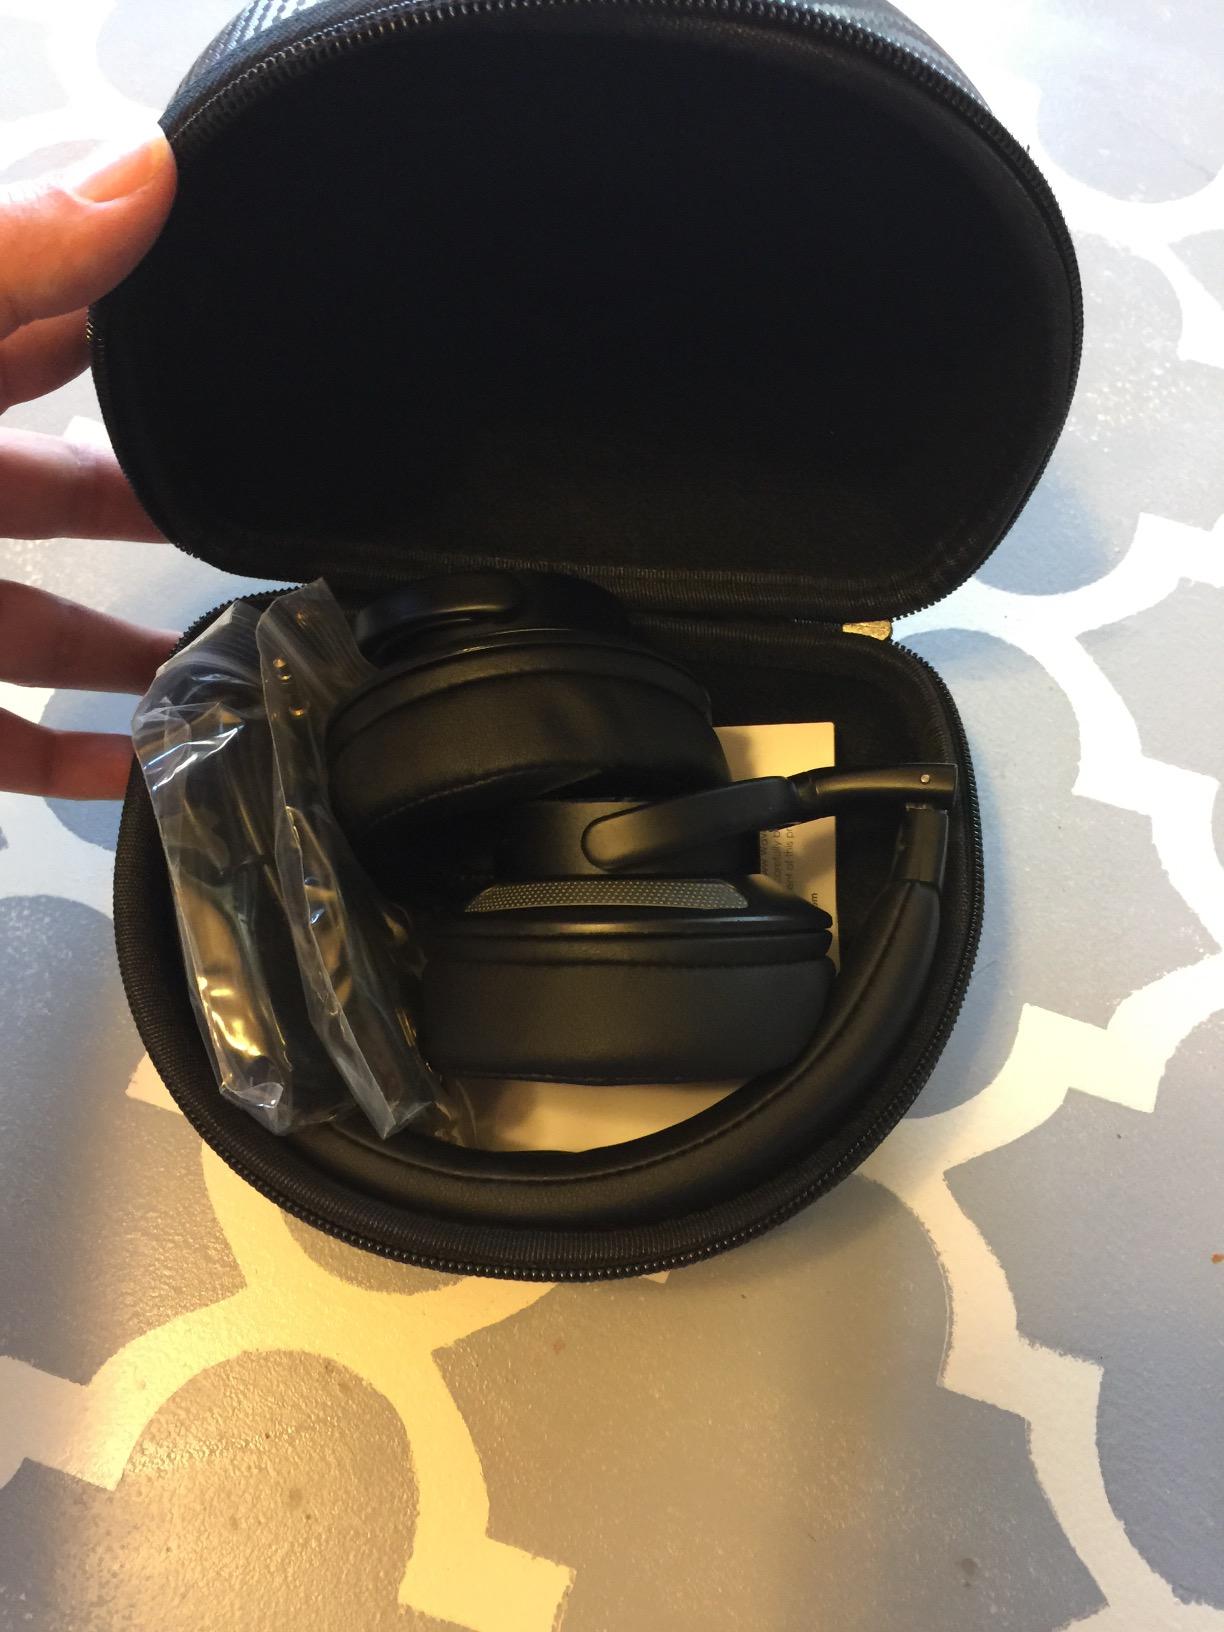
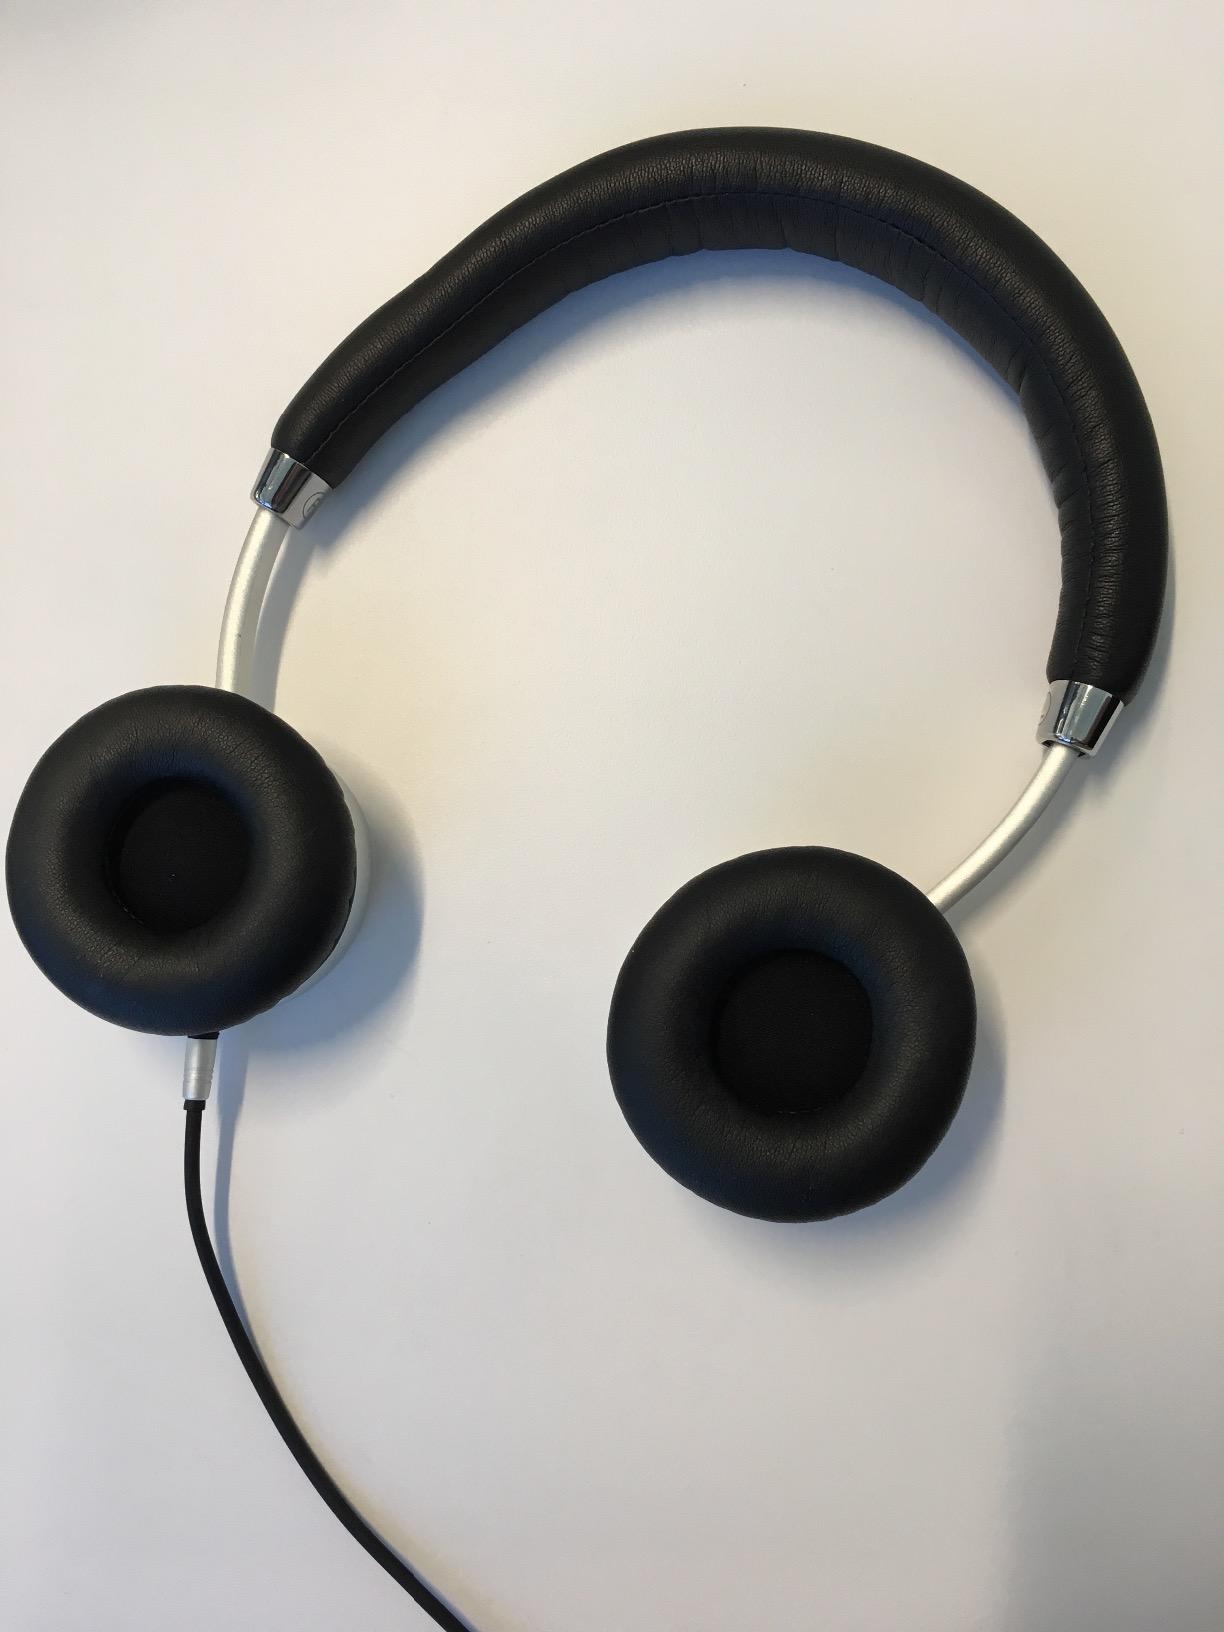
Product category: headphones
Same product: no